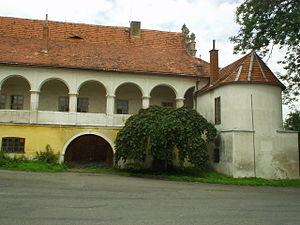
Mokrosuky est une commune du district de Klatovy, dans la région de Plzeň, en République tchèque. Sa population s'élevait à 126 habitants en 2017.